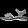
Label: Sandal